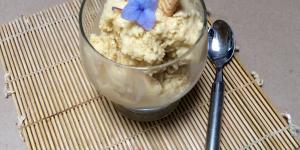
helado de vainilla bajo en calorias